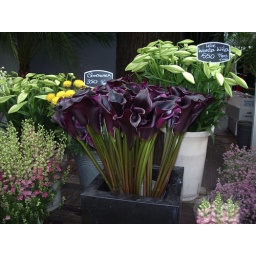
At a flower market in Amsterdam